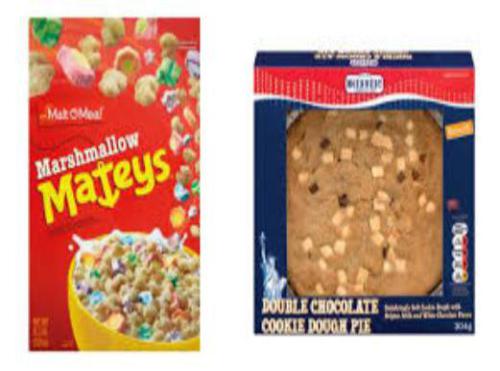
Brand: marshmallow mateys
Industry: Food